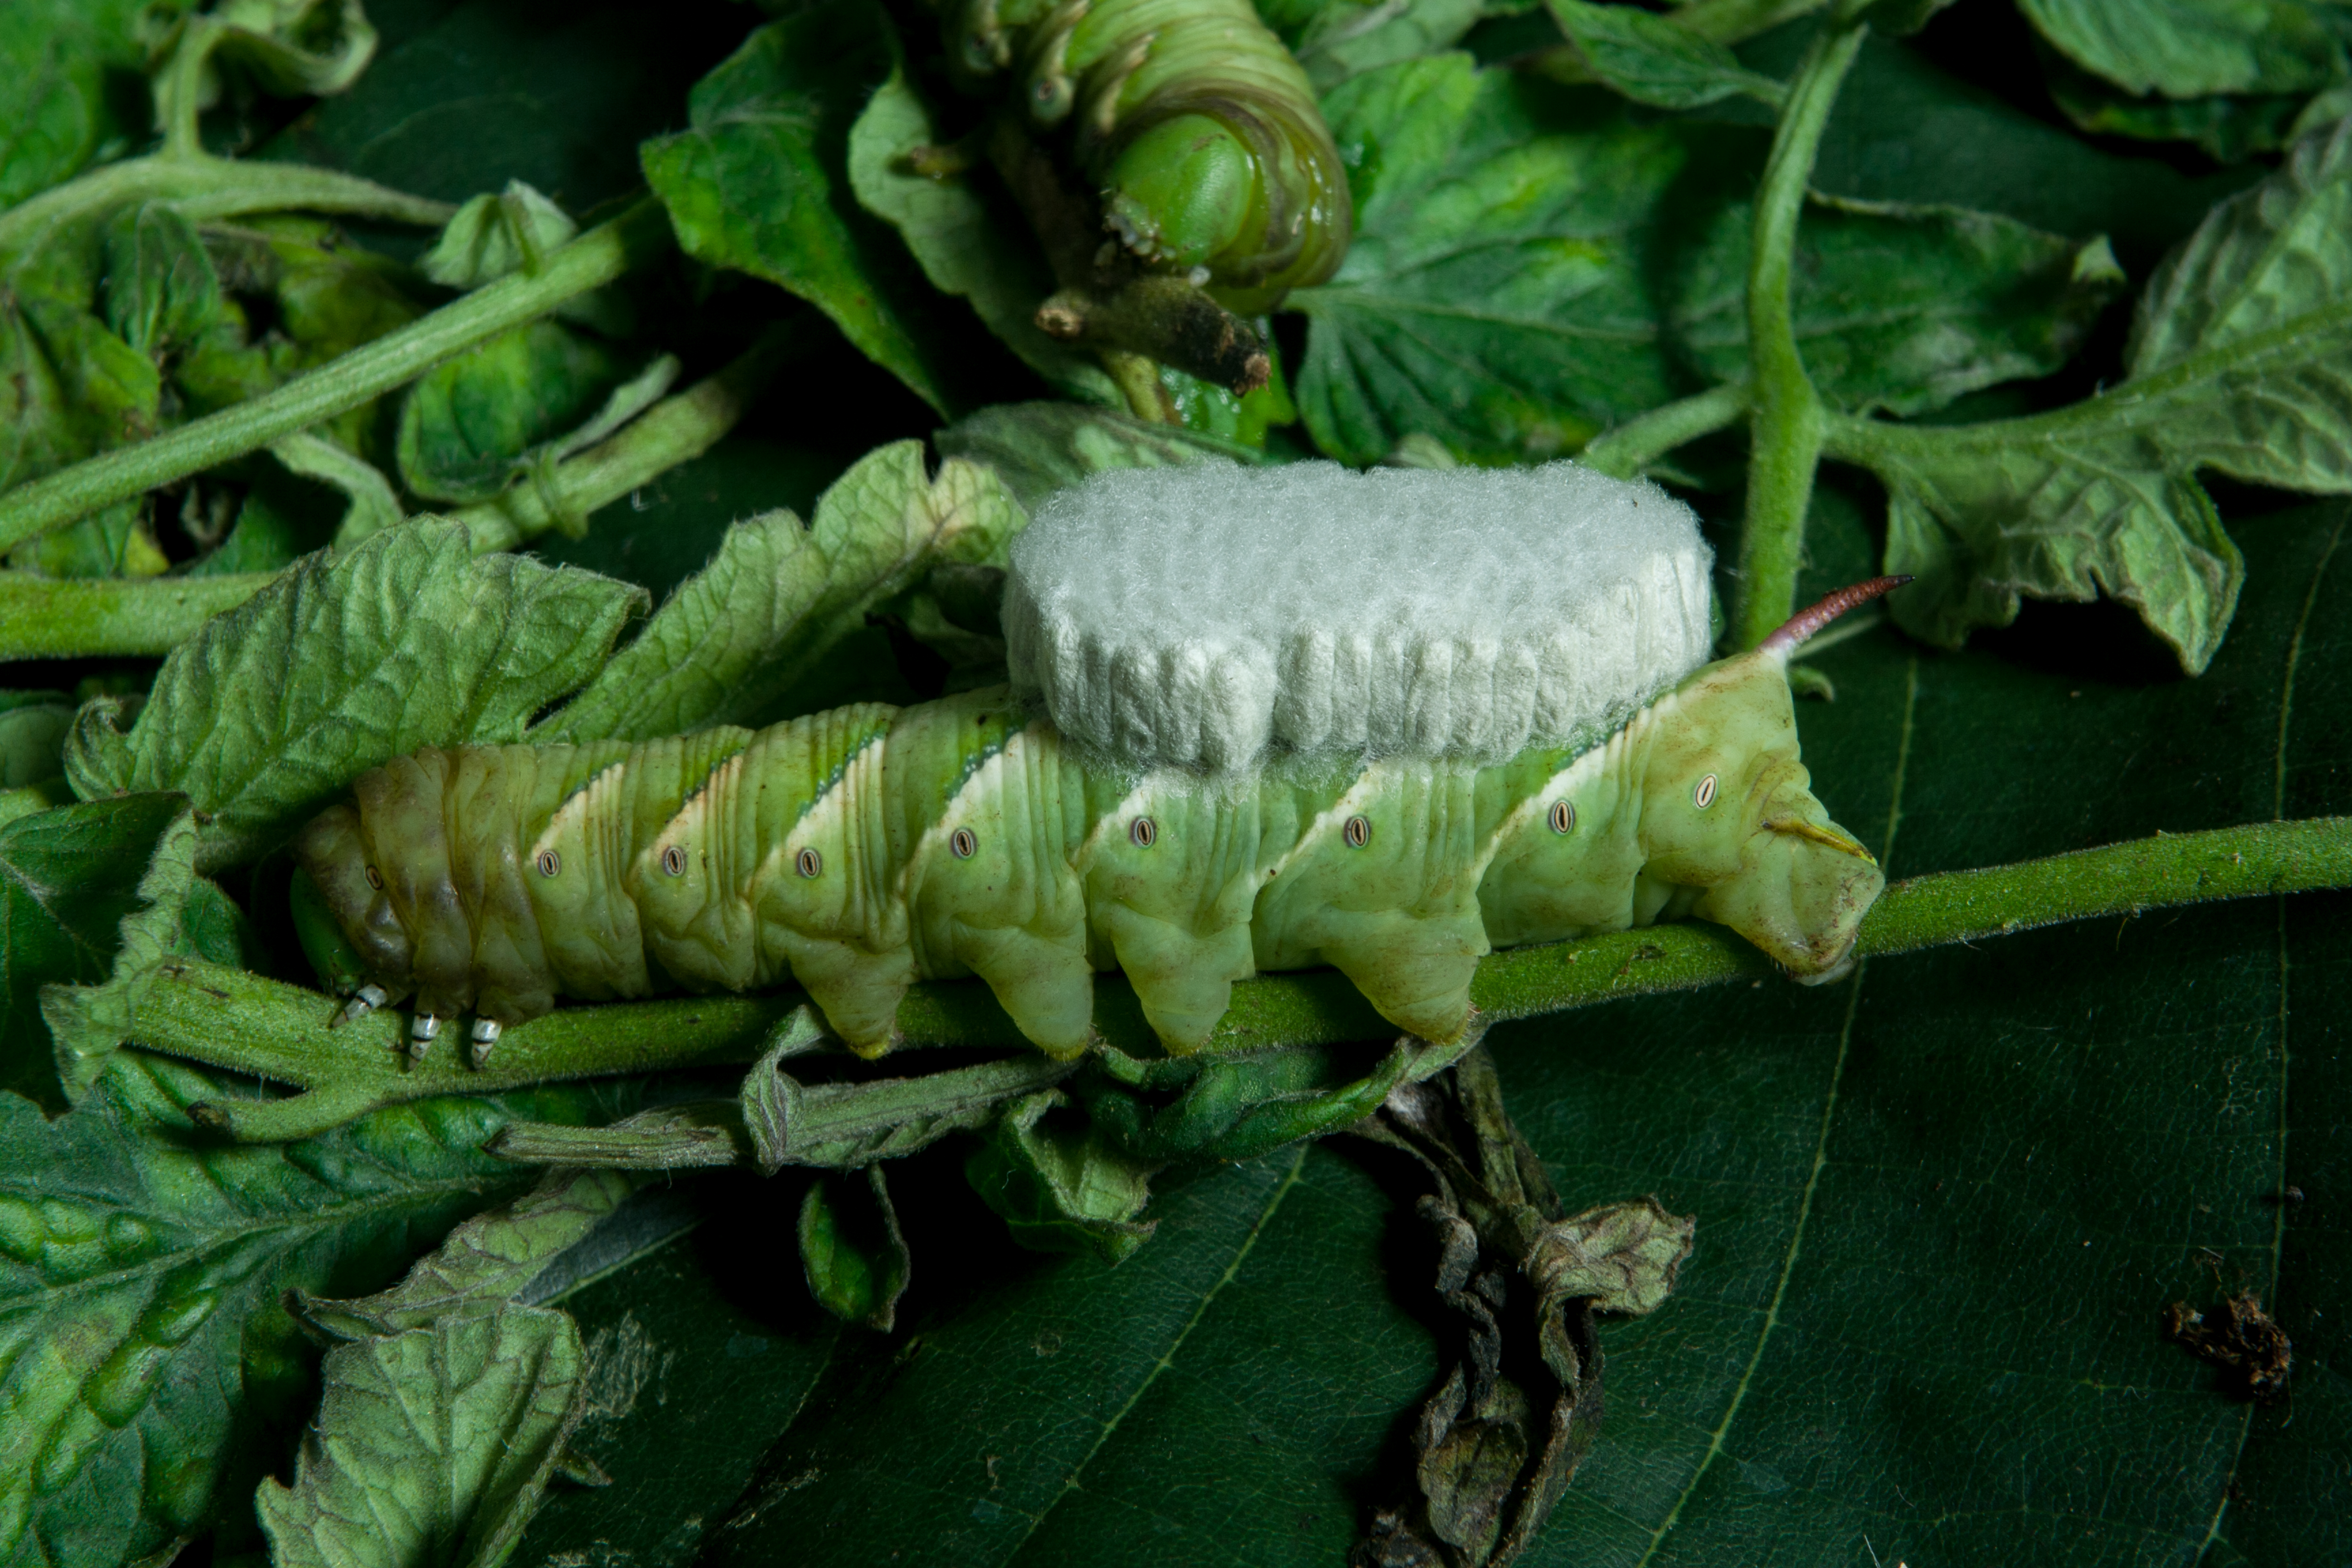
wasp, parasitic wasp, parasite, organic pest control, nature, insect, hornworm, tomato, larva, caterpillar, invertebrate, plant pathology